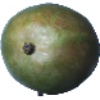
Label: Mango 1